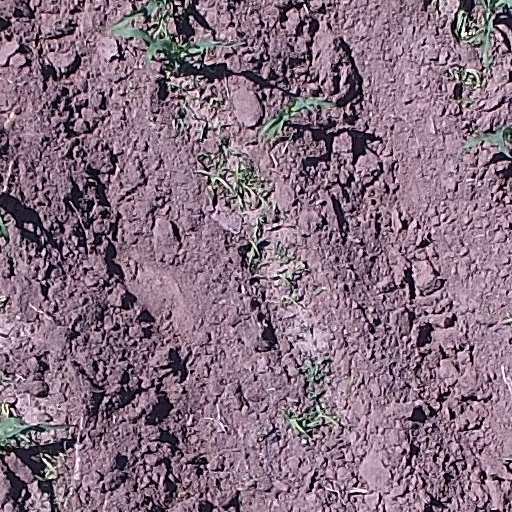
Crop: maize; corn